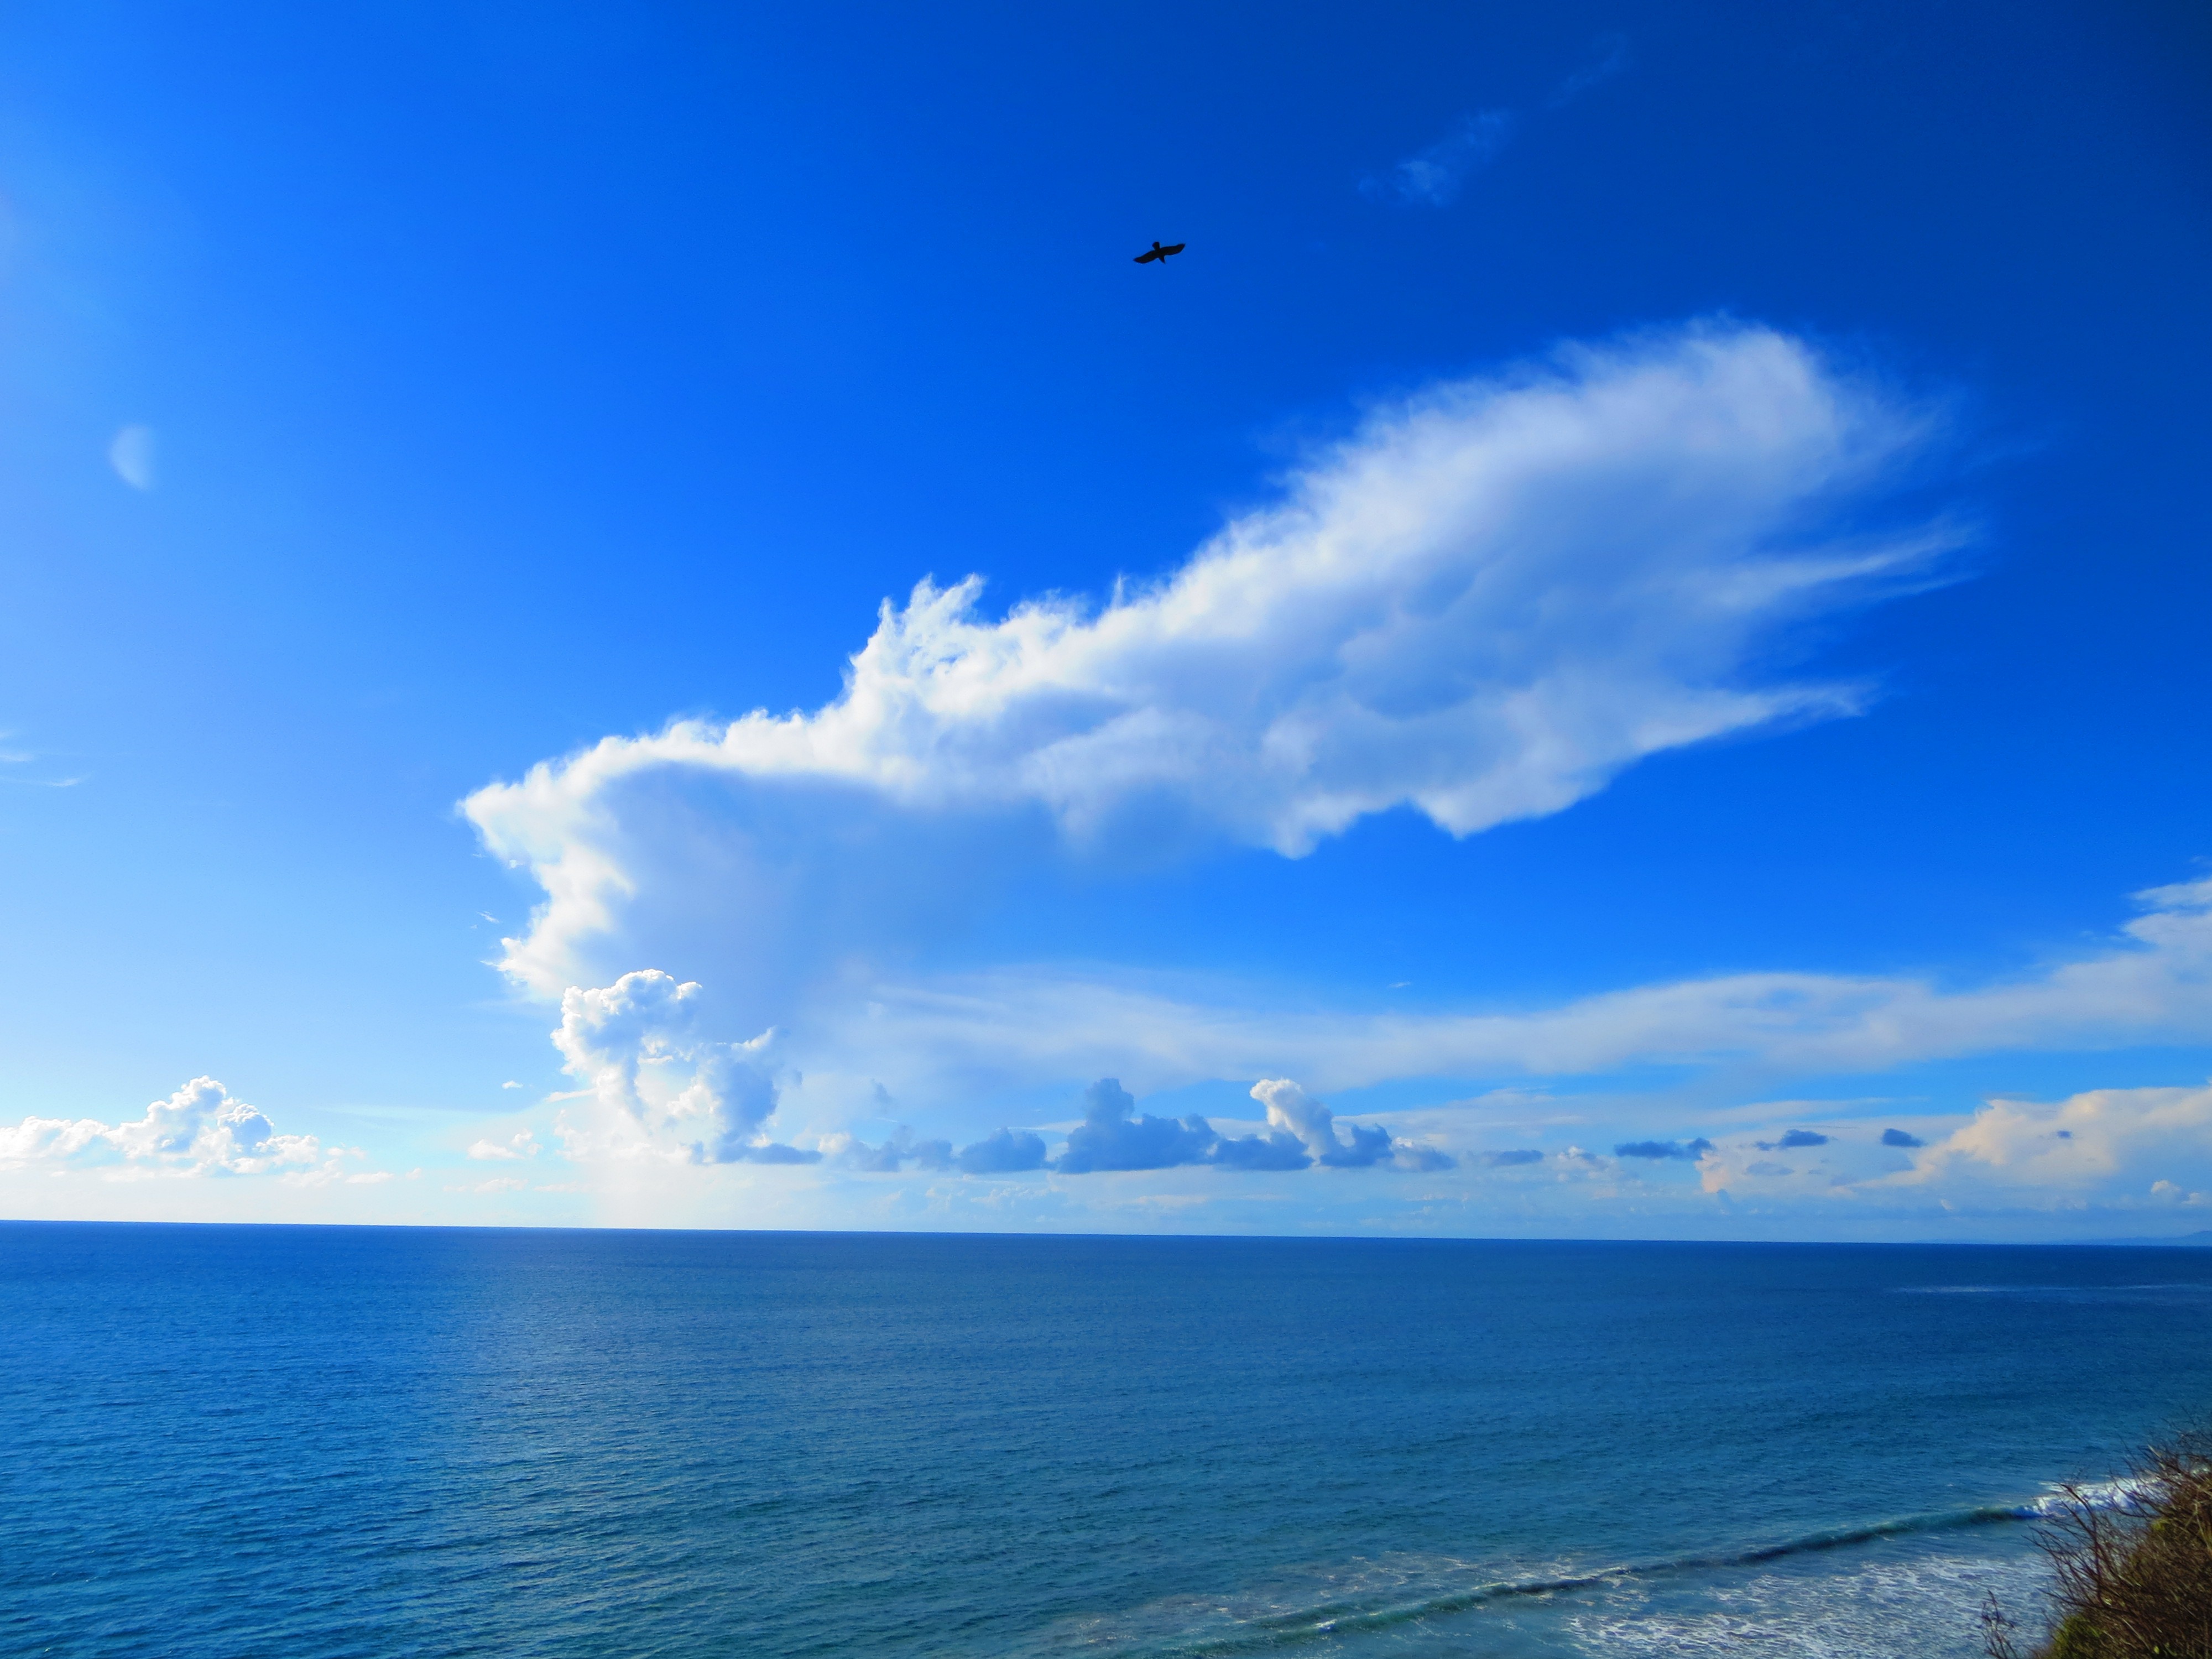
beach, sea, coast, ocean, horizon, cloud, sky, sunlight, shore, wave, view, dawn, dusk, idyllic, heaven, paradise, tranquil, scenic, tropical, peaceful, seascape, peace, calm, bay, body of water, clouds, relaxation, scene, dramatic, cape, wind wave